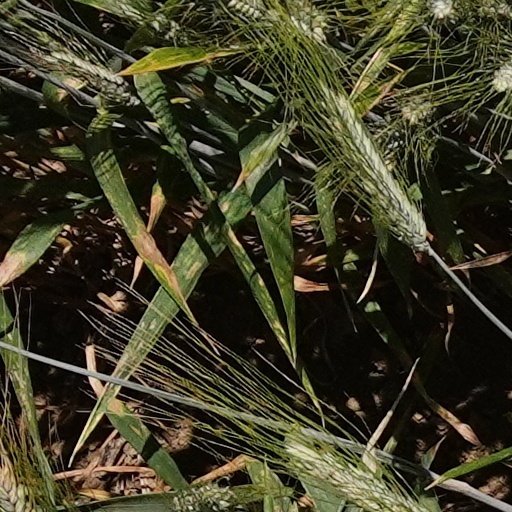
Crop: wheat